Northwestern Syria clashes (December 2022 – November 2024)

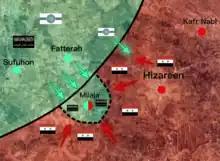
Analysis of the military situation on the Milaja frontline in Syria on 26 August 2023

On 26 August, fighters from Ansar al Tawhid launched a large scale attack on Syrian Army forces in the village of Milaja in the southern Idlib countryside. The attack began with the detonation of a tunnel bomb and then a ground attack on the frontline. After violent clashes, Ansar al-Tawhid captured the village from SAA forces, killing 11 SAA soldiers and wounding over 20 others. The jihadists partially withdrew from the village amid Russian airstrikes on opposition supply lines. At least two jihadis were killed. This was the first time the Idlib frontline had changed since March 2020.